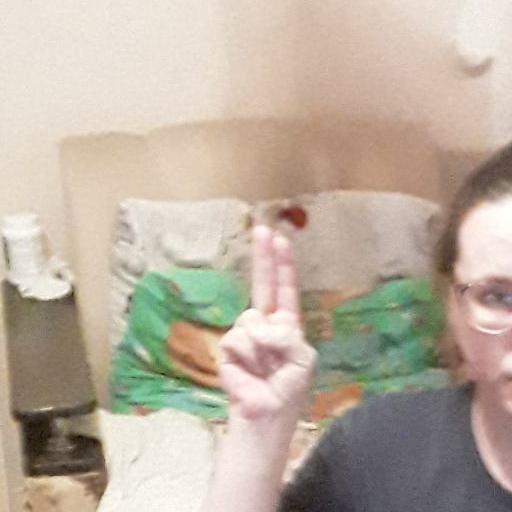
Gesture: two_up